Mass media in Russia

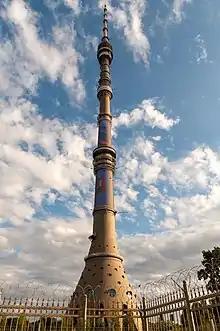
Ostankino Tower

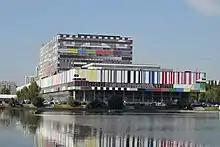
Ostankino Technical Center

Television, magazines, and newspapers have all been operated by both state-owned and for-profit corporations which depend on advertising, subscription, and other sales-related revenues. Even though the Constitution of Russia guarantees freedom of speech, the press has been plagued by both government censorship and self-censorship.